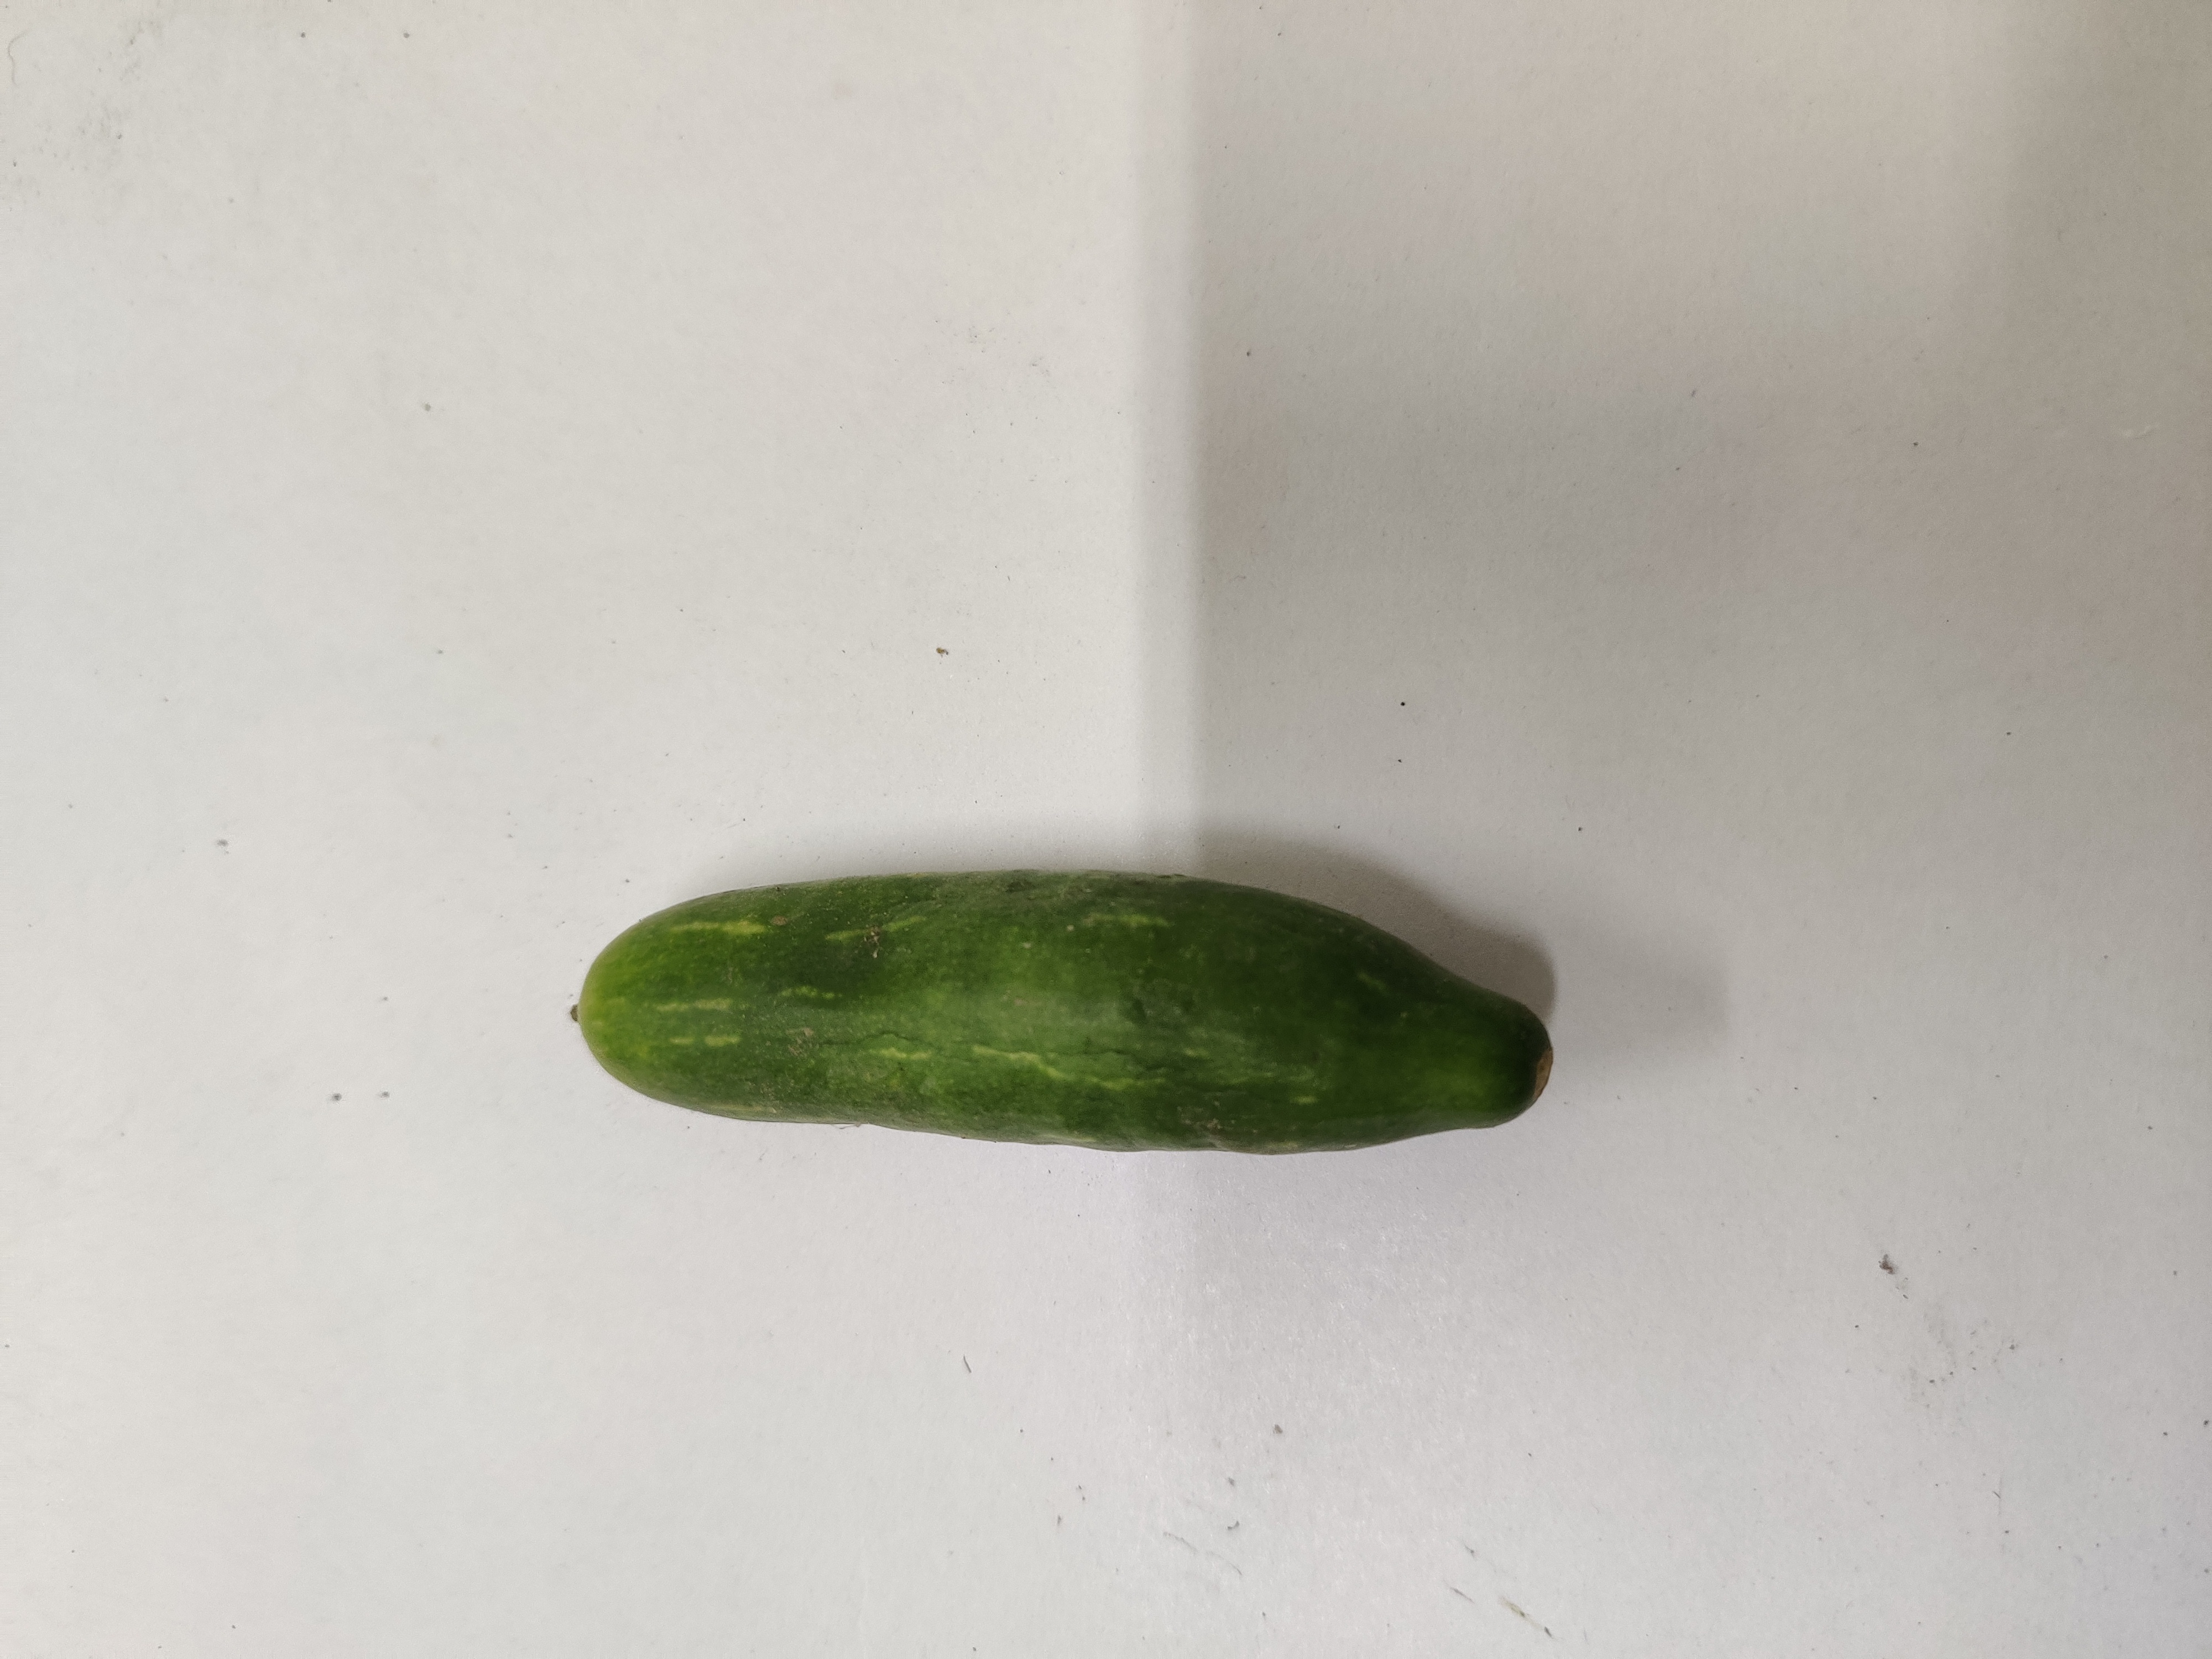
Crop: Ivy Gourd
Condition: Damaged